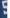
Number: 5